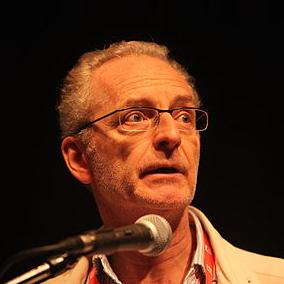
Age: 56